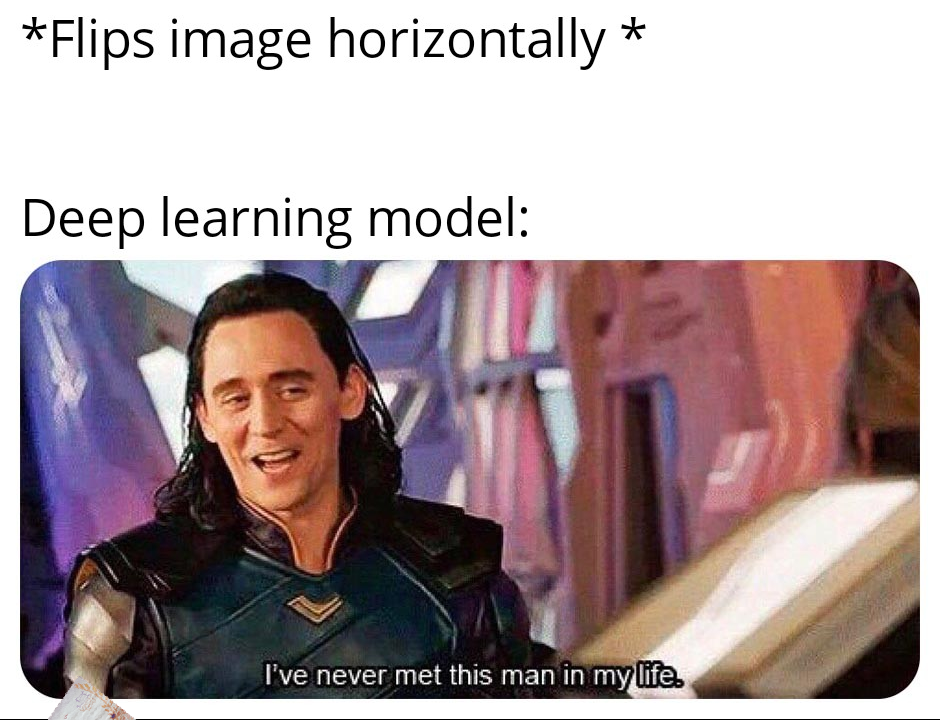
Denominación: 100